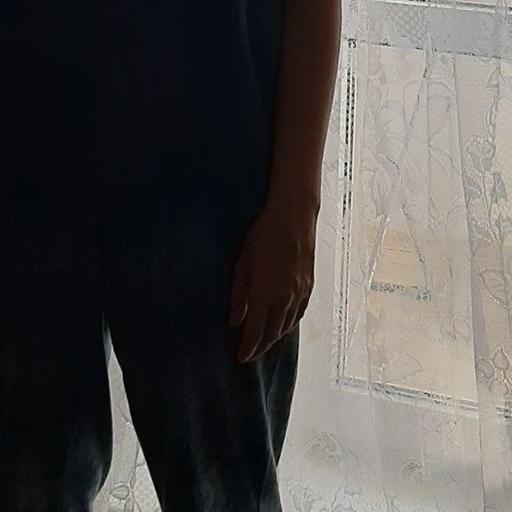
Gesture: no_gesture